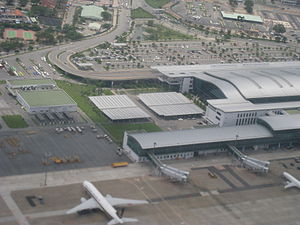
Tan Son Nhat Lufthavn
Tan Son Nhat Lufthavn er en lufthavn beliggende nordøst for Ho Chi Minh-byen, Vietnam.